Saravana

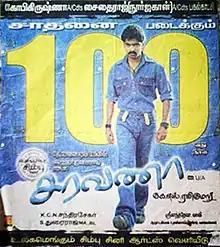
Theatrical release poster

Saravana (alternatively spelled as Saravanaa) is a 2006 Indian Tamil-language action romance film directed by K. S. Ravikumar. It stars Silambarasan, Jyothika, Five Star Krishna, Vivek, and Prakash Raj. The film was produced by Deivanai Movies and the soundtrack was composed by Srikanth Deva. It is a remake of the 2005 Telugu film "Bhadra".